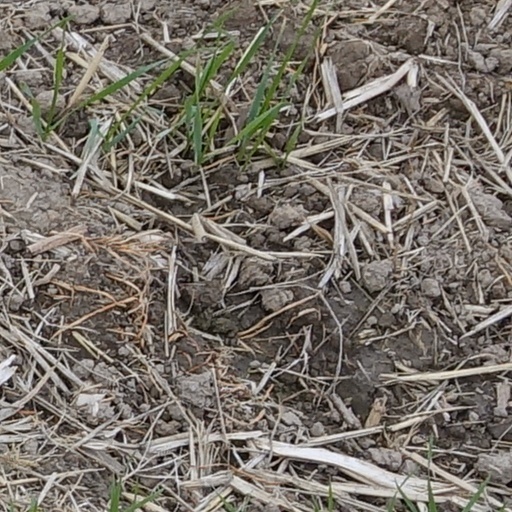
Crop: wheat